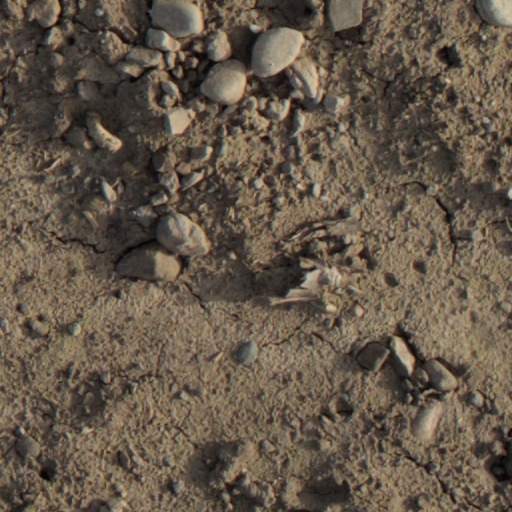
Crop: wheat